VRC-30

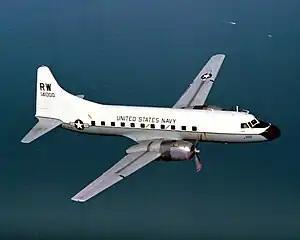
A C-131F Samaritan of VR-30.

On 1 October 1966 VR-21 was decommissioned. The Atsugi detachment was redesignated VRC-50, and the Alameda Detachment was redesignated VR-30, equipped with Convair C-131 Samaritan and C-1A Trader aircraft. On 9 November 1966, VR-30 made their first landing in the C-1A aboard the aircraft carrier . The squadron was awarded the Meritorious Unit Commendation for exemplary service from 1 January to 30 November 1967. From 1968 to 1973, VR-30 COD detachments also operated aboard various carriers in support of recovery operations for Apollo 10, 11, 12, and 16.